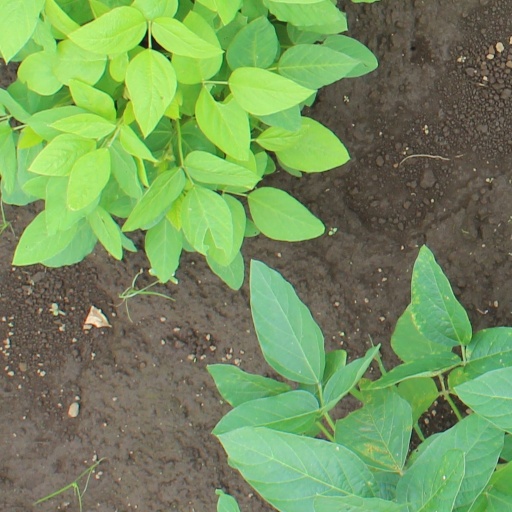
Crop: soybean